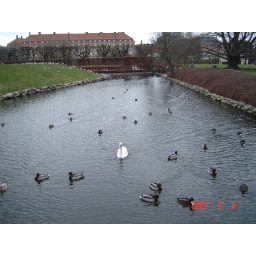
the little river around the castle